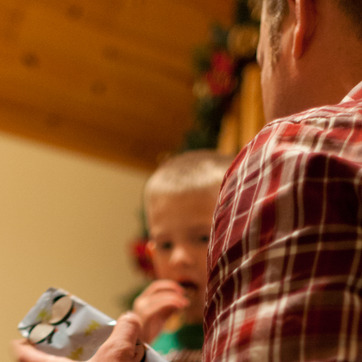
Material: hair